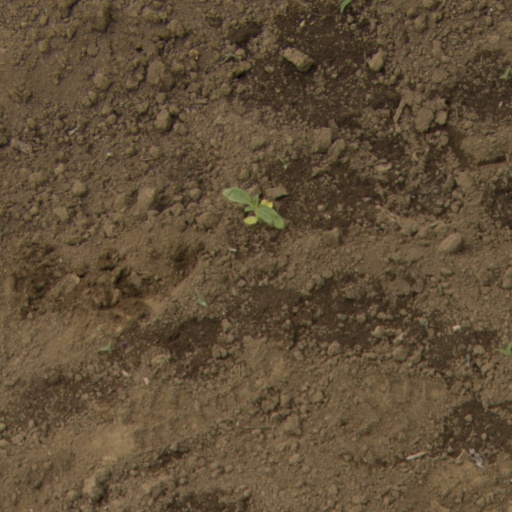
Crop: Jerusalem artichoke